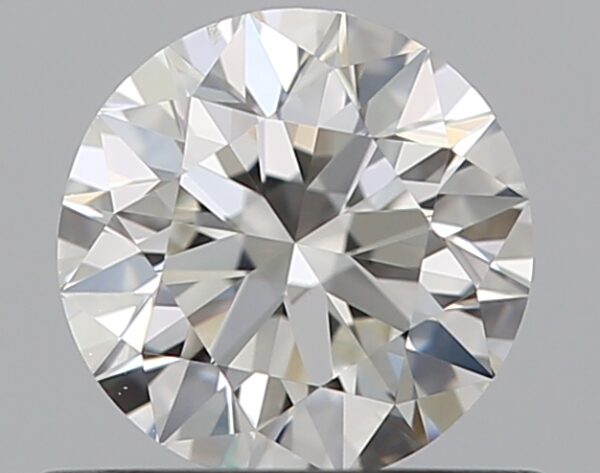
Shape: round
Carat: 0.5
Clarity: VS2
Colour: G
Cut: EX
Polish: EX
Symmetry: EX
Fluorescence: N
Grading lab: GIA
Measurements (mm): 5.05 x 5.08 x 3.15